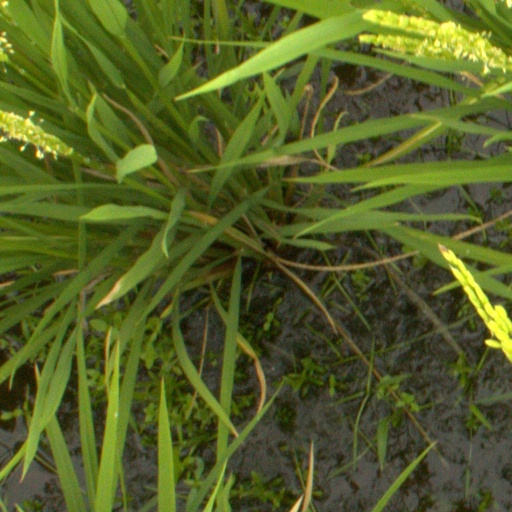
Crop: rice